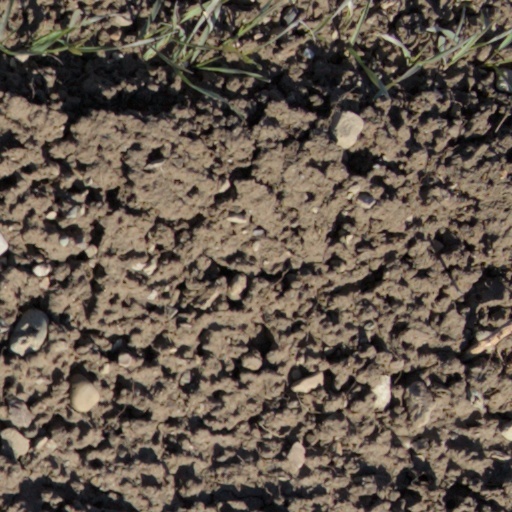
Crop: wheat